Arena District

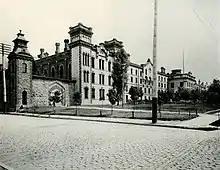
The Ohio Penitentiary

A Mingo settlement is known to have occupied part of the land along the Scioto River in the 1790s. With the rapid expansion of Columbus, the land subsequently became an industrial corridor. In the 1870s the northern land was mostly small houses and fields. Columbus Buggy Company built its first production sites in the area and continued to expand them until the company moved its production to Dublin Road in 1906. By the 1910s it was a light manufacturing hub home to Pabst Brewing Co., Ohio Casket Co., Stuart Lamneck Co. and the Columbus Auto Brass Co. In the 1930 it had been reduced to vacant houses and several businesses and by 1950 the industry there had mostly dried up.